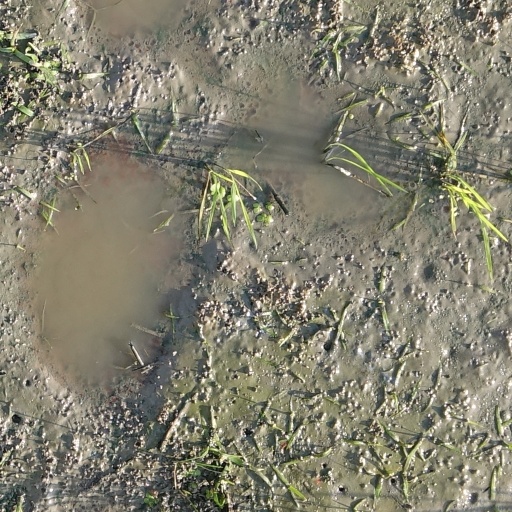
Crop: rice